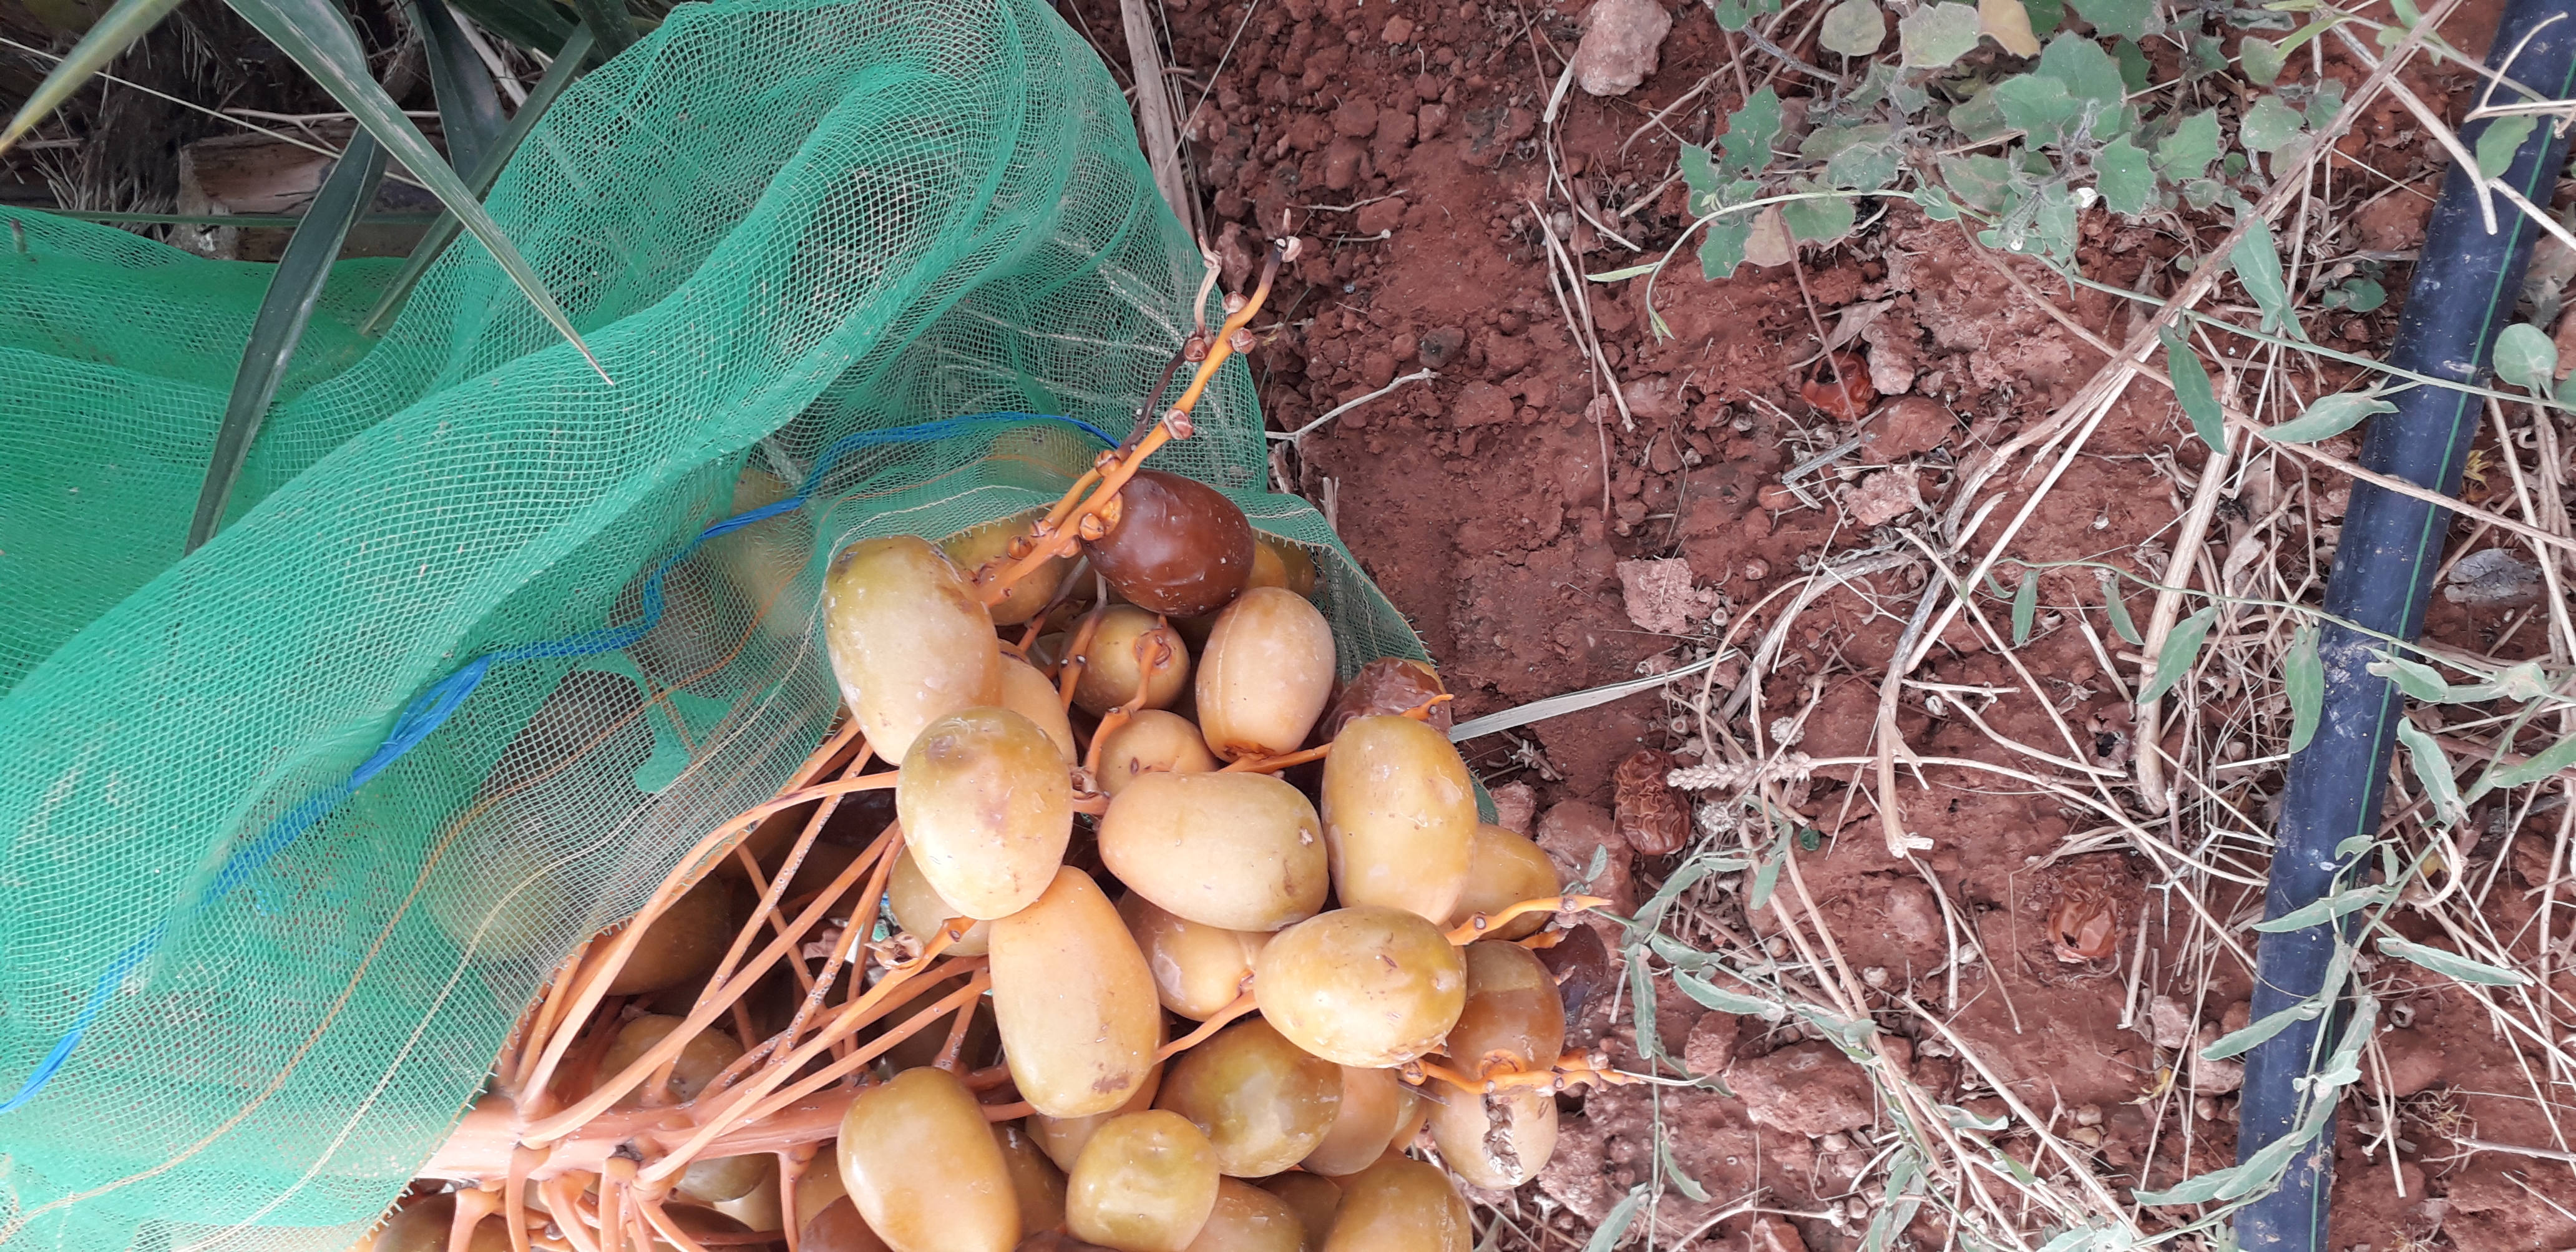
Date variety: Boufagous